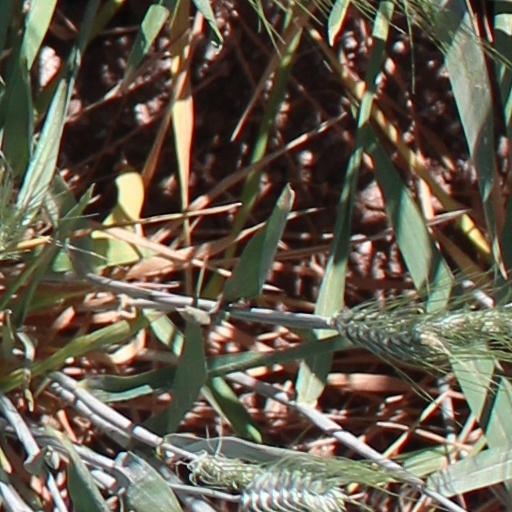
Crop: wheat